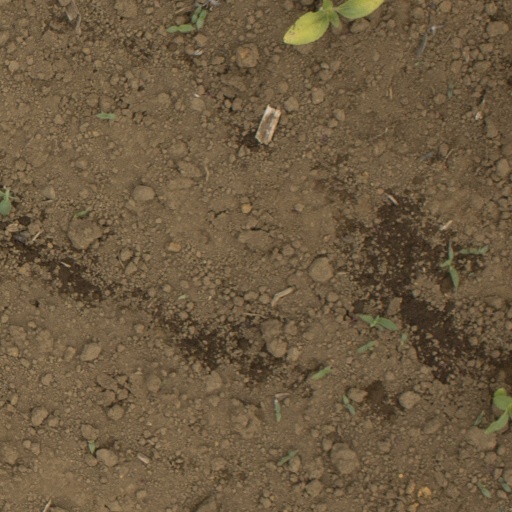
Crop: Jerusalem artichoke